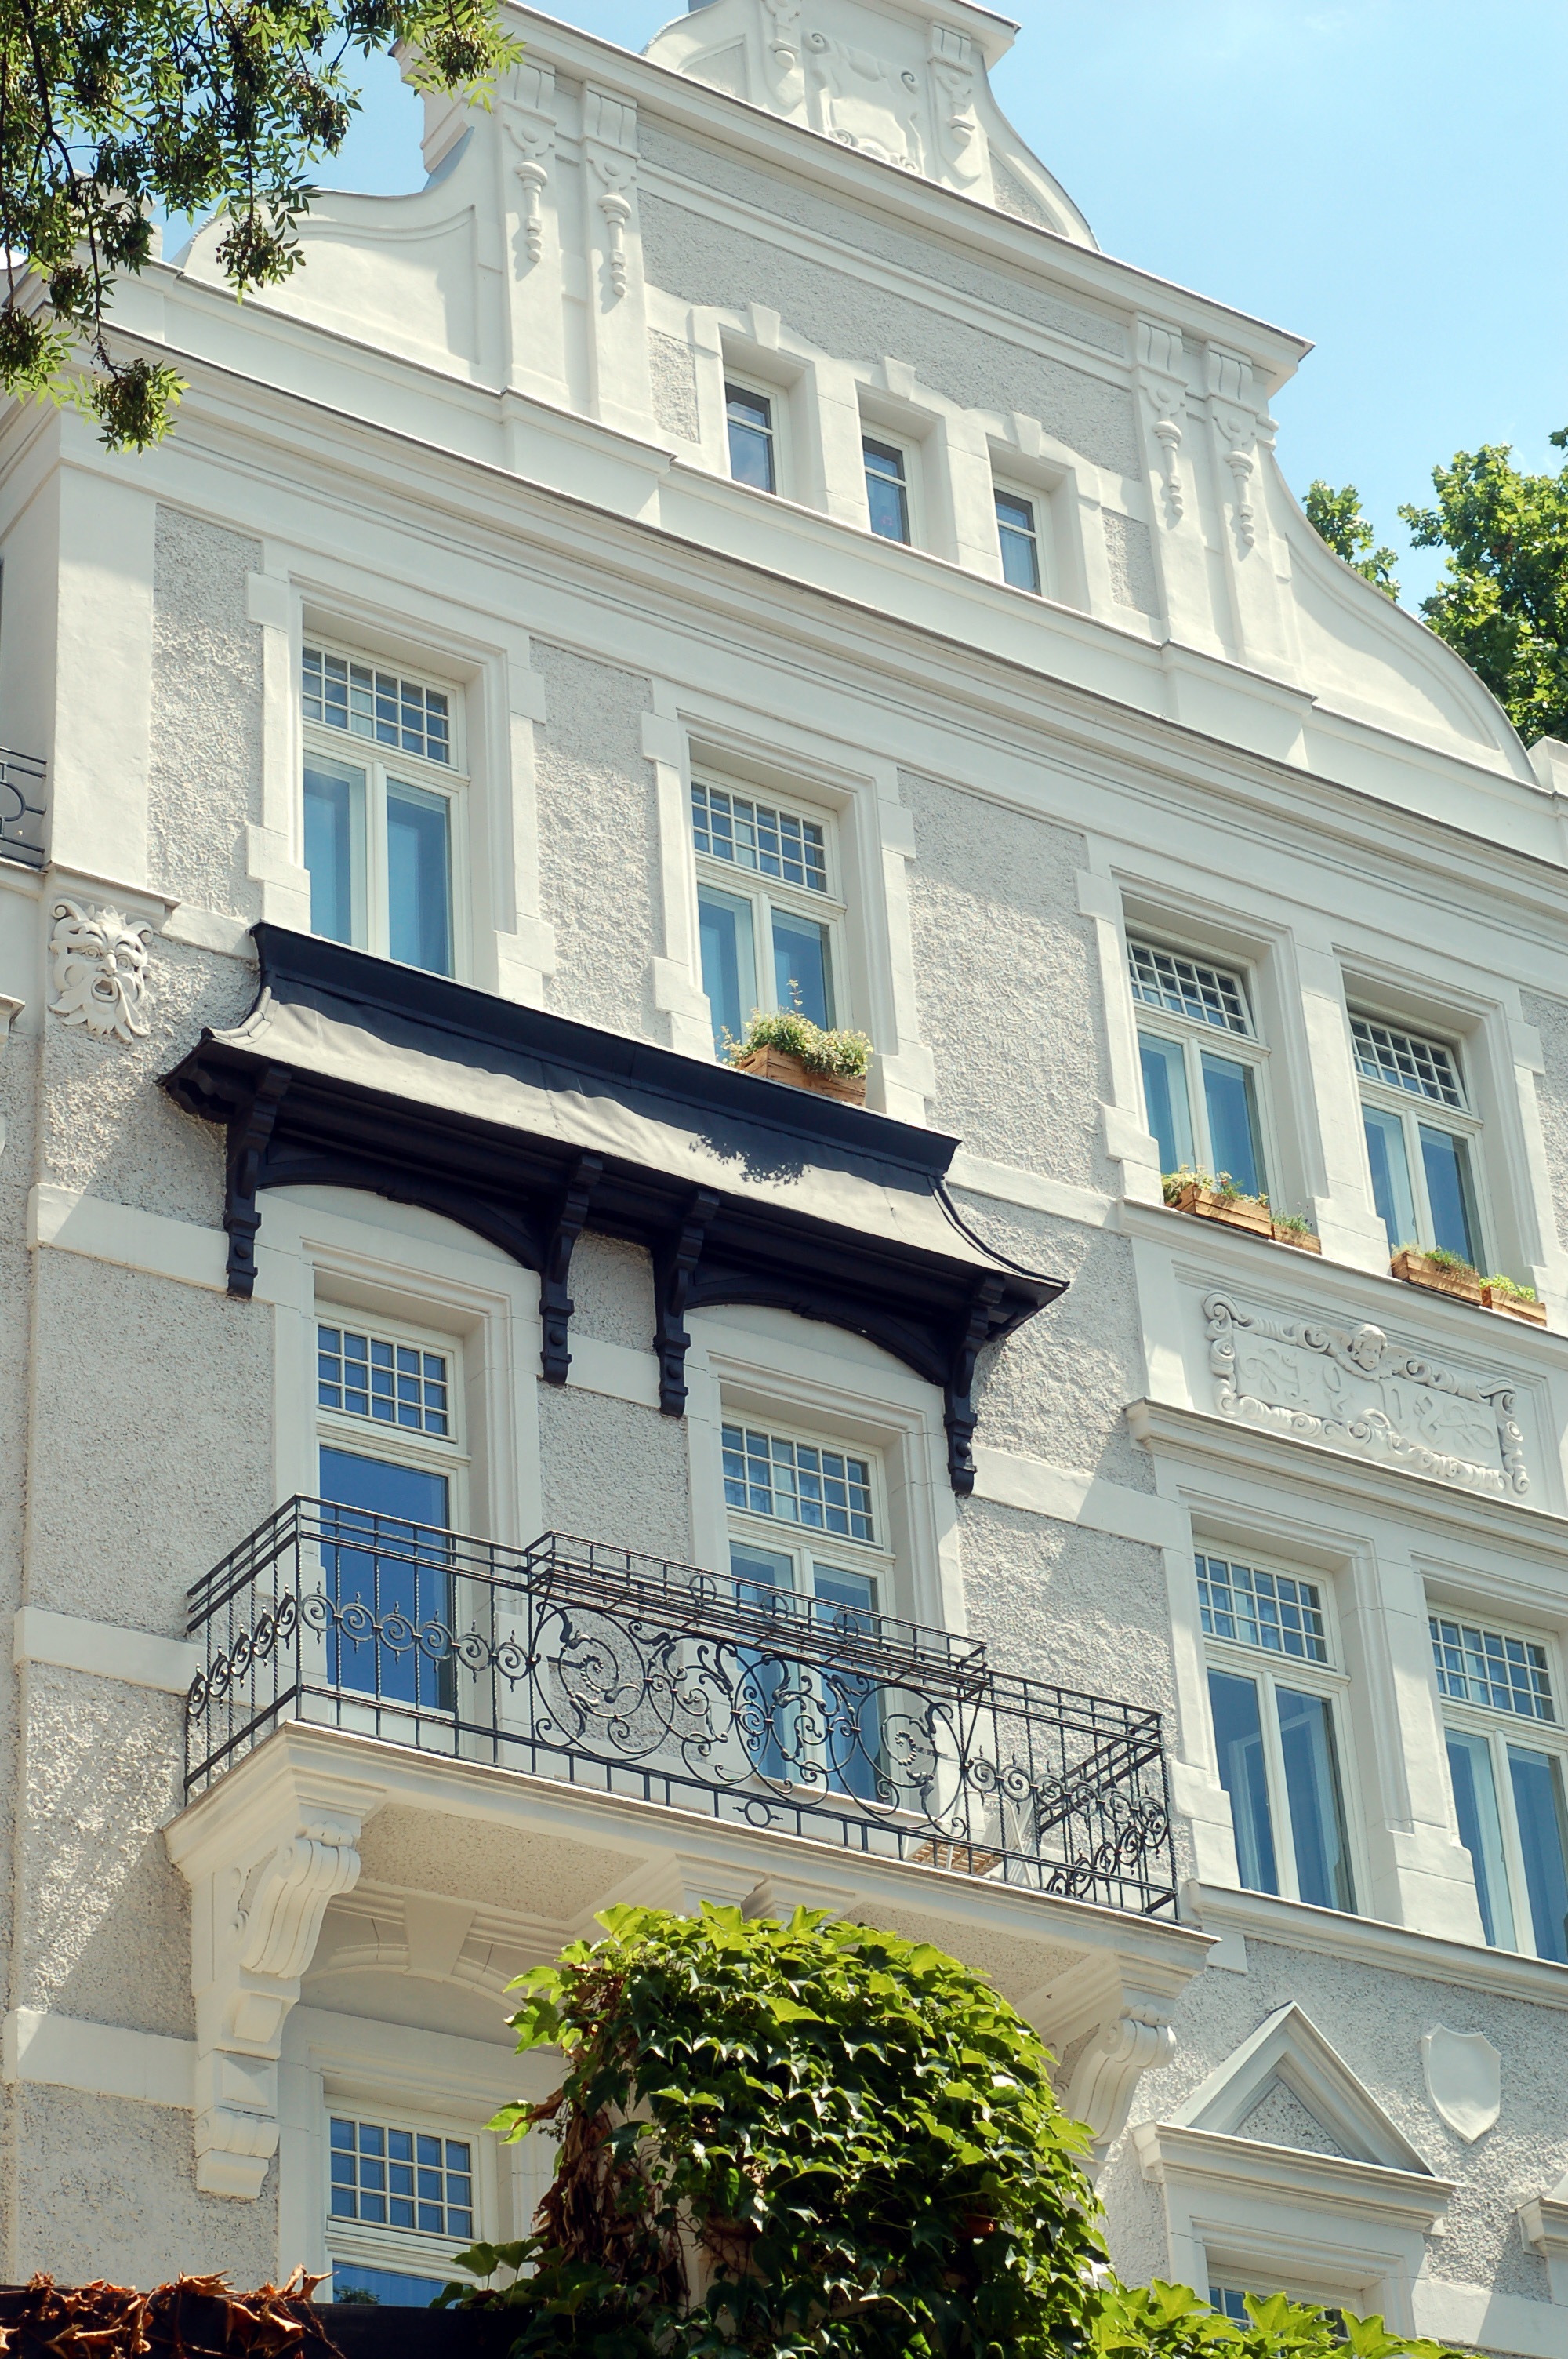
architecture, white, villa, mansion, house, window, building, palace, monument, downtown, balcony, landmark, facade, historical, estate, condominium, reconstruction, neighbourhood, classical architecture